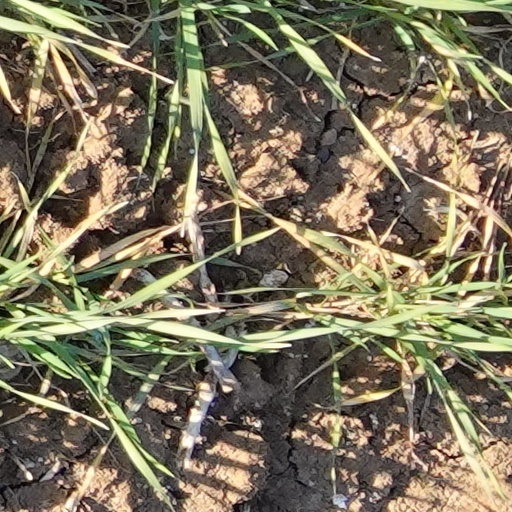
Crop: wheat